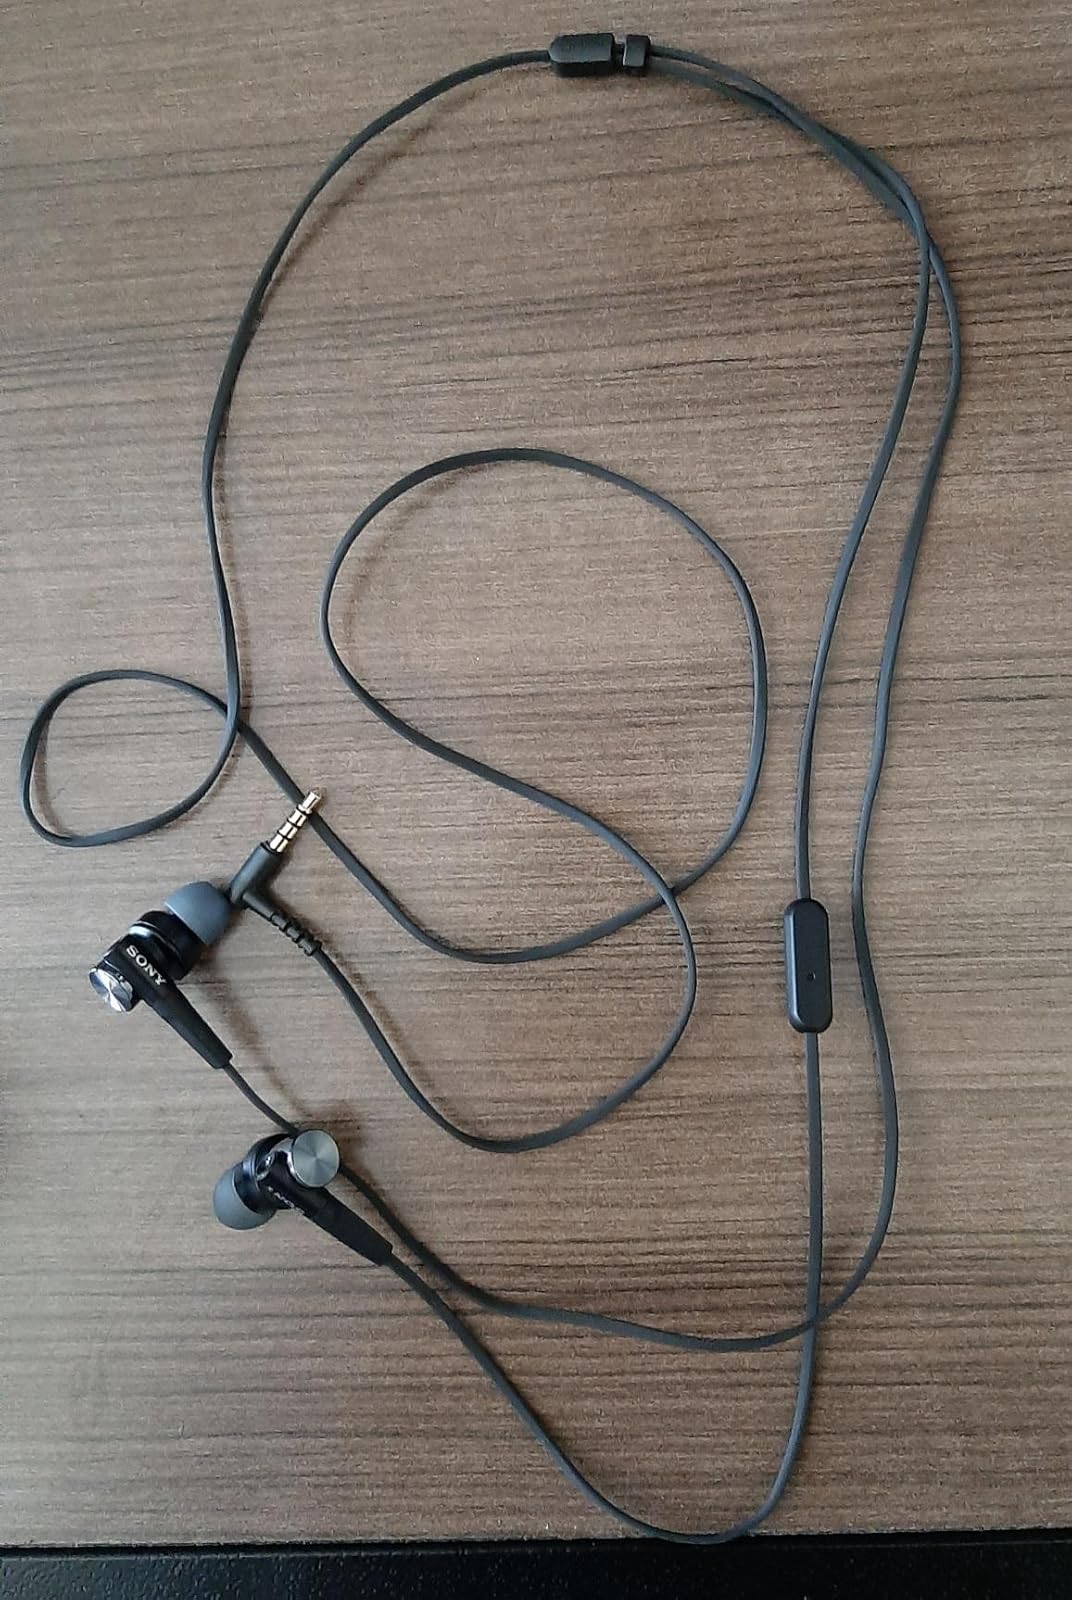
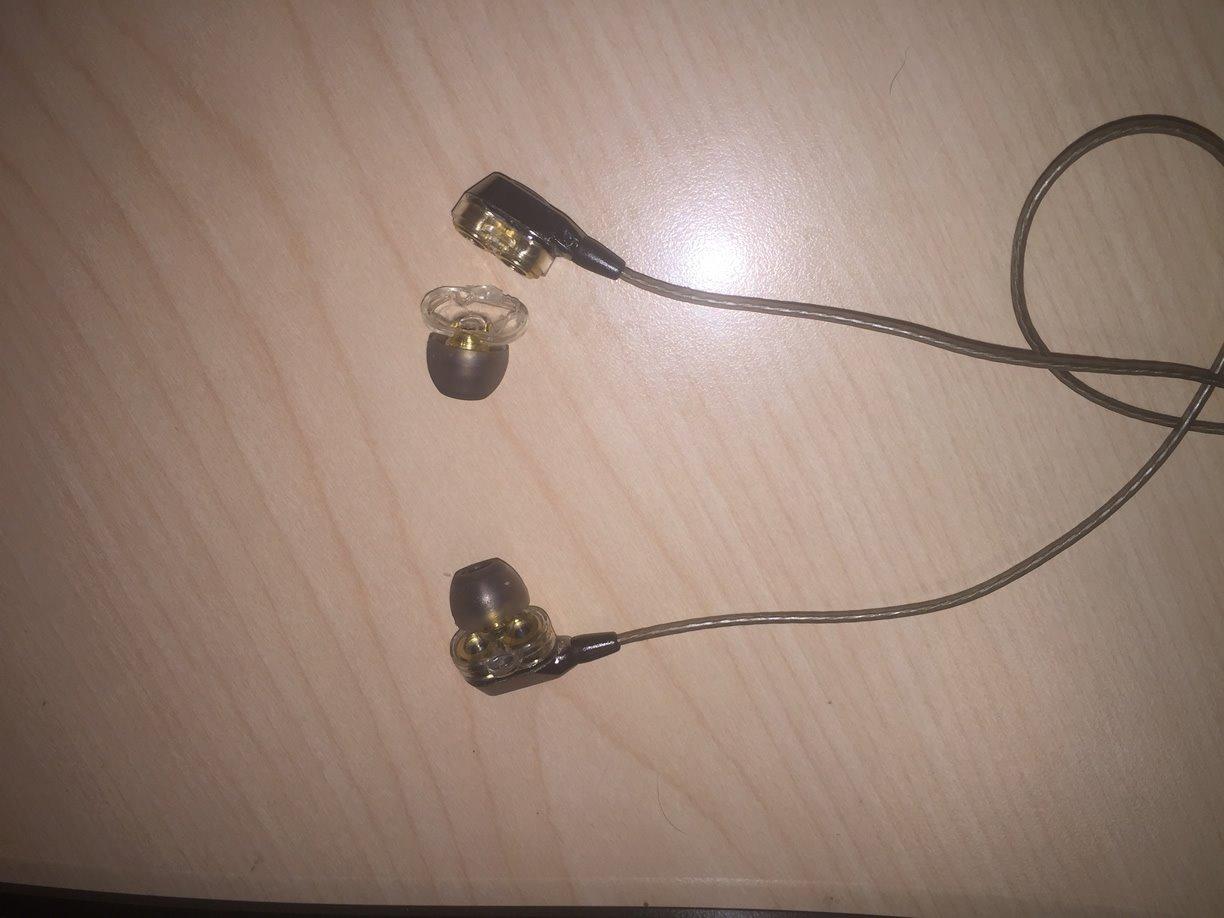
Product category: headphones
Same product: no